Old Nebraska State Bank Building

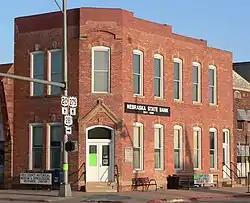

The Old Nebraska State Bank Building, located at Douglas and 4th Sts. in O'Neill, Nebraska, was built during 1882–1883. It has also been known as the Moses Kinkaid Building. It is believed to be the first brick building in O'Neill, and to have been largely designed and built by Moses P. Kinkaid, who took law offices on the second floor and who was a vice-president of the new bank itself; he later served as its president.